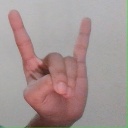
अक्षर: श